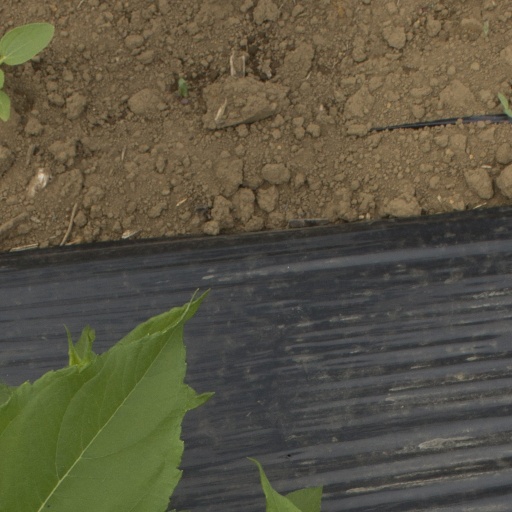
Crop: Jerusalem artichoke